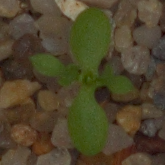
Label: scentless_mayweed